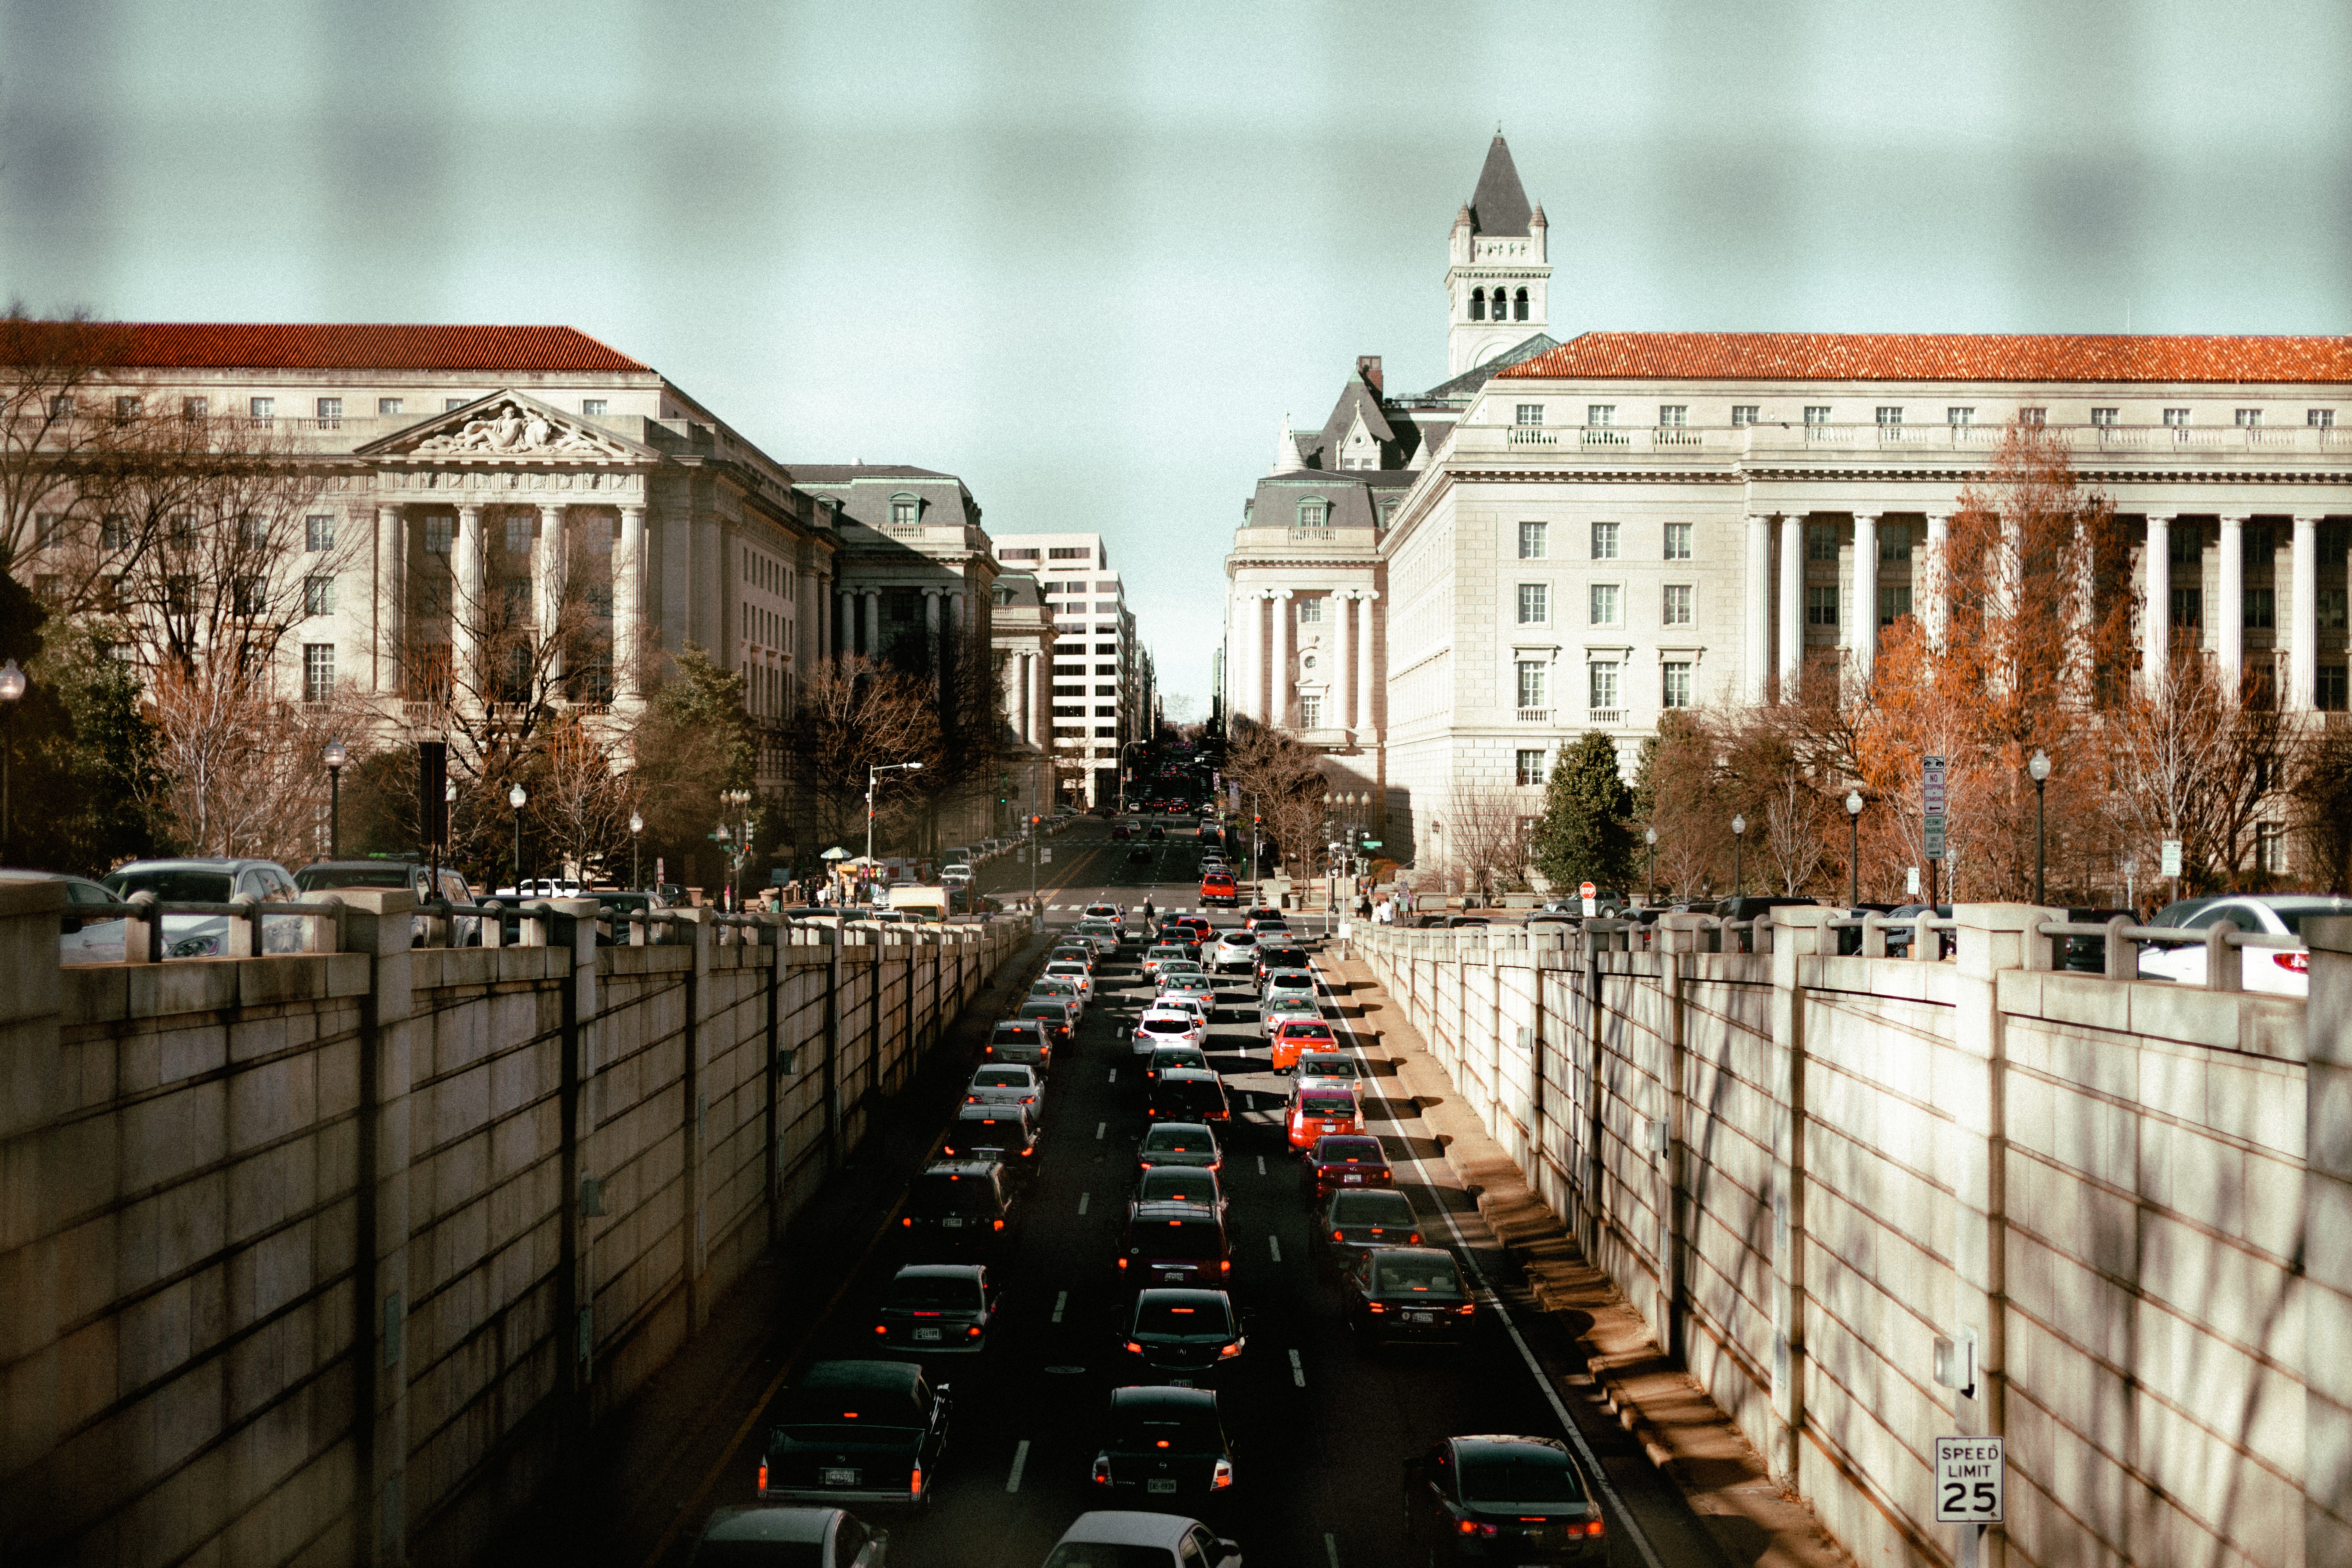
architecture, street, city, cityscape, downtown, travel, transport, evening, reflection, waterway, public transport, urban area, human settlement